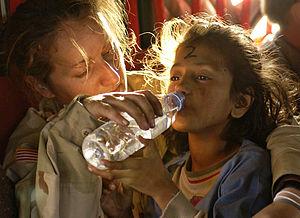
Le sergent Kornelia Rachwal de l'armée américaine donne de l'eau à une jeune fille pakistanaise au cours d'un voyage de Muzaffarabad à Islamabad (Pakistan) à bord d'un hélicoptère CH-47 Chinook le 19 Octobre 2005.